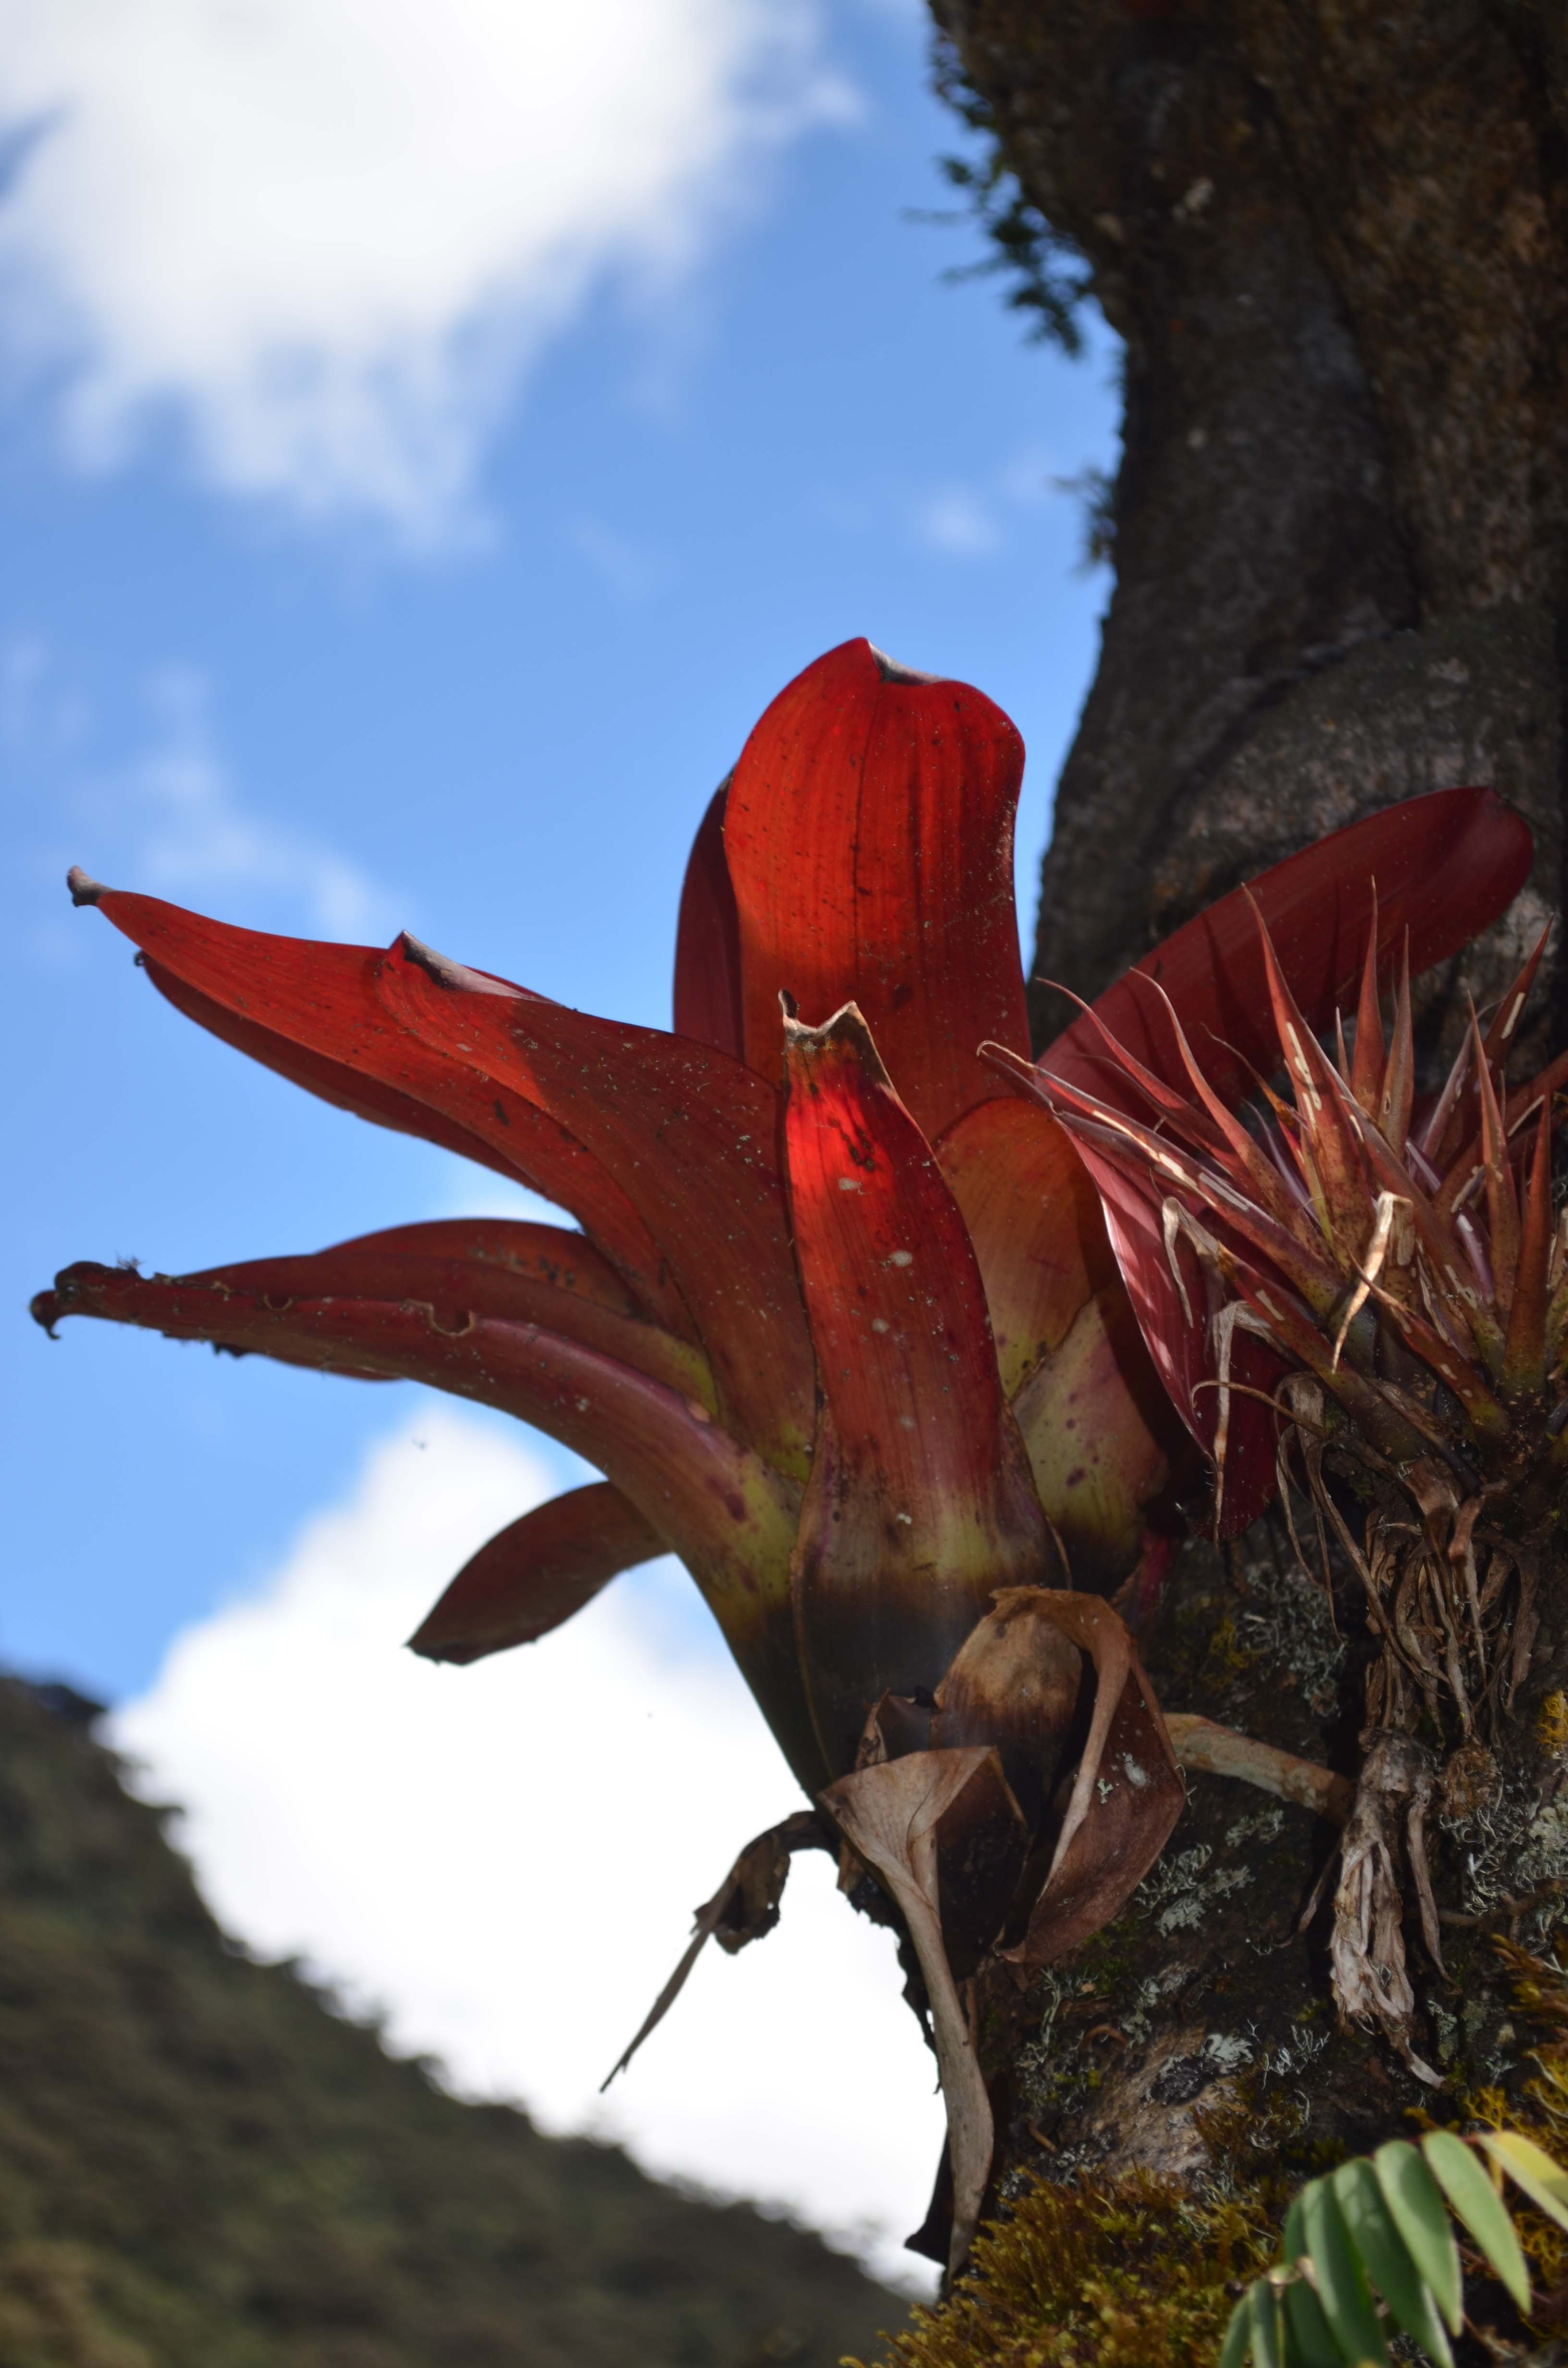
tree, nature, plant, leaf, flower, red, autumn, botany, flora, season, macro photography, flowering plant, montane forest, peruvian biodiversity, peruvian amazon biodiversity, bromelia, bromeliaceae, land plant